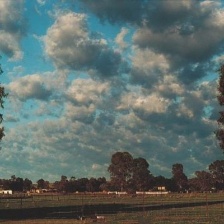
Cloud type: Altocumulus